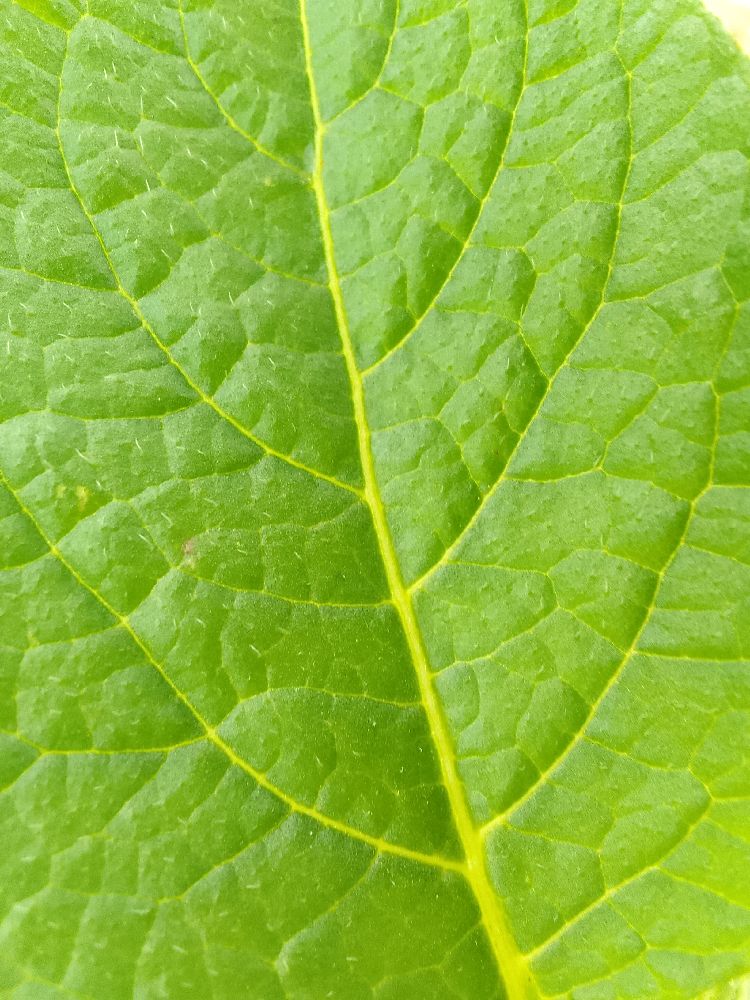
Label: Healthy